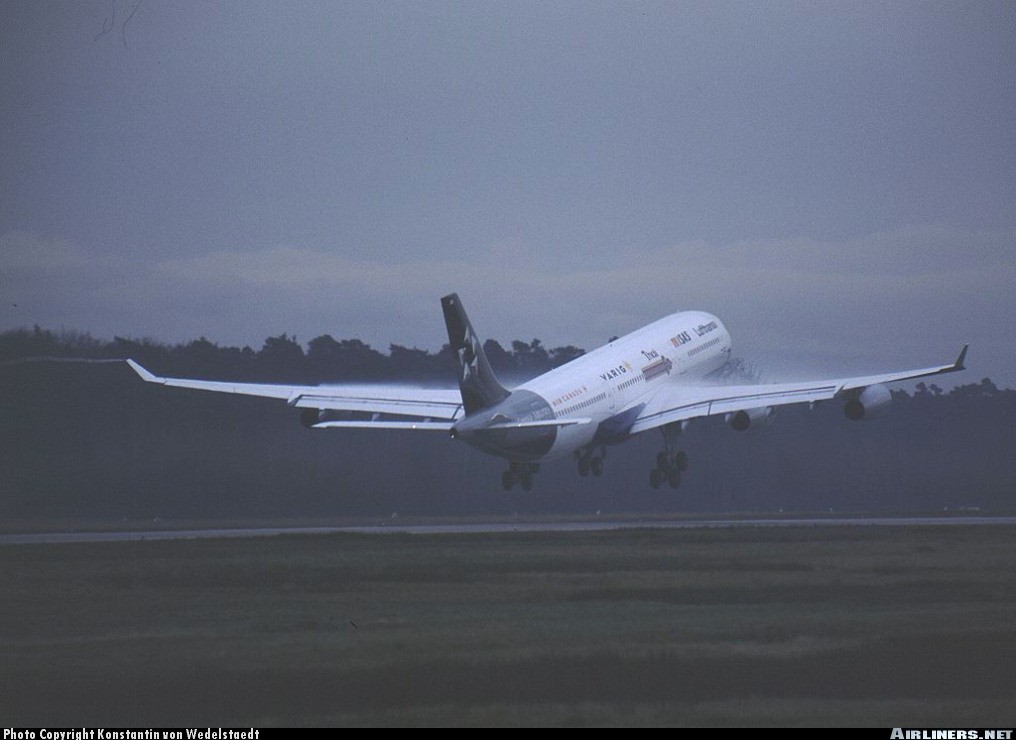
Vehicle type: Planes